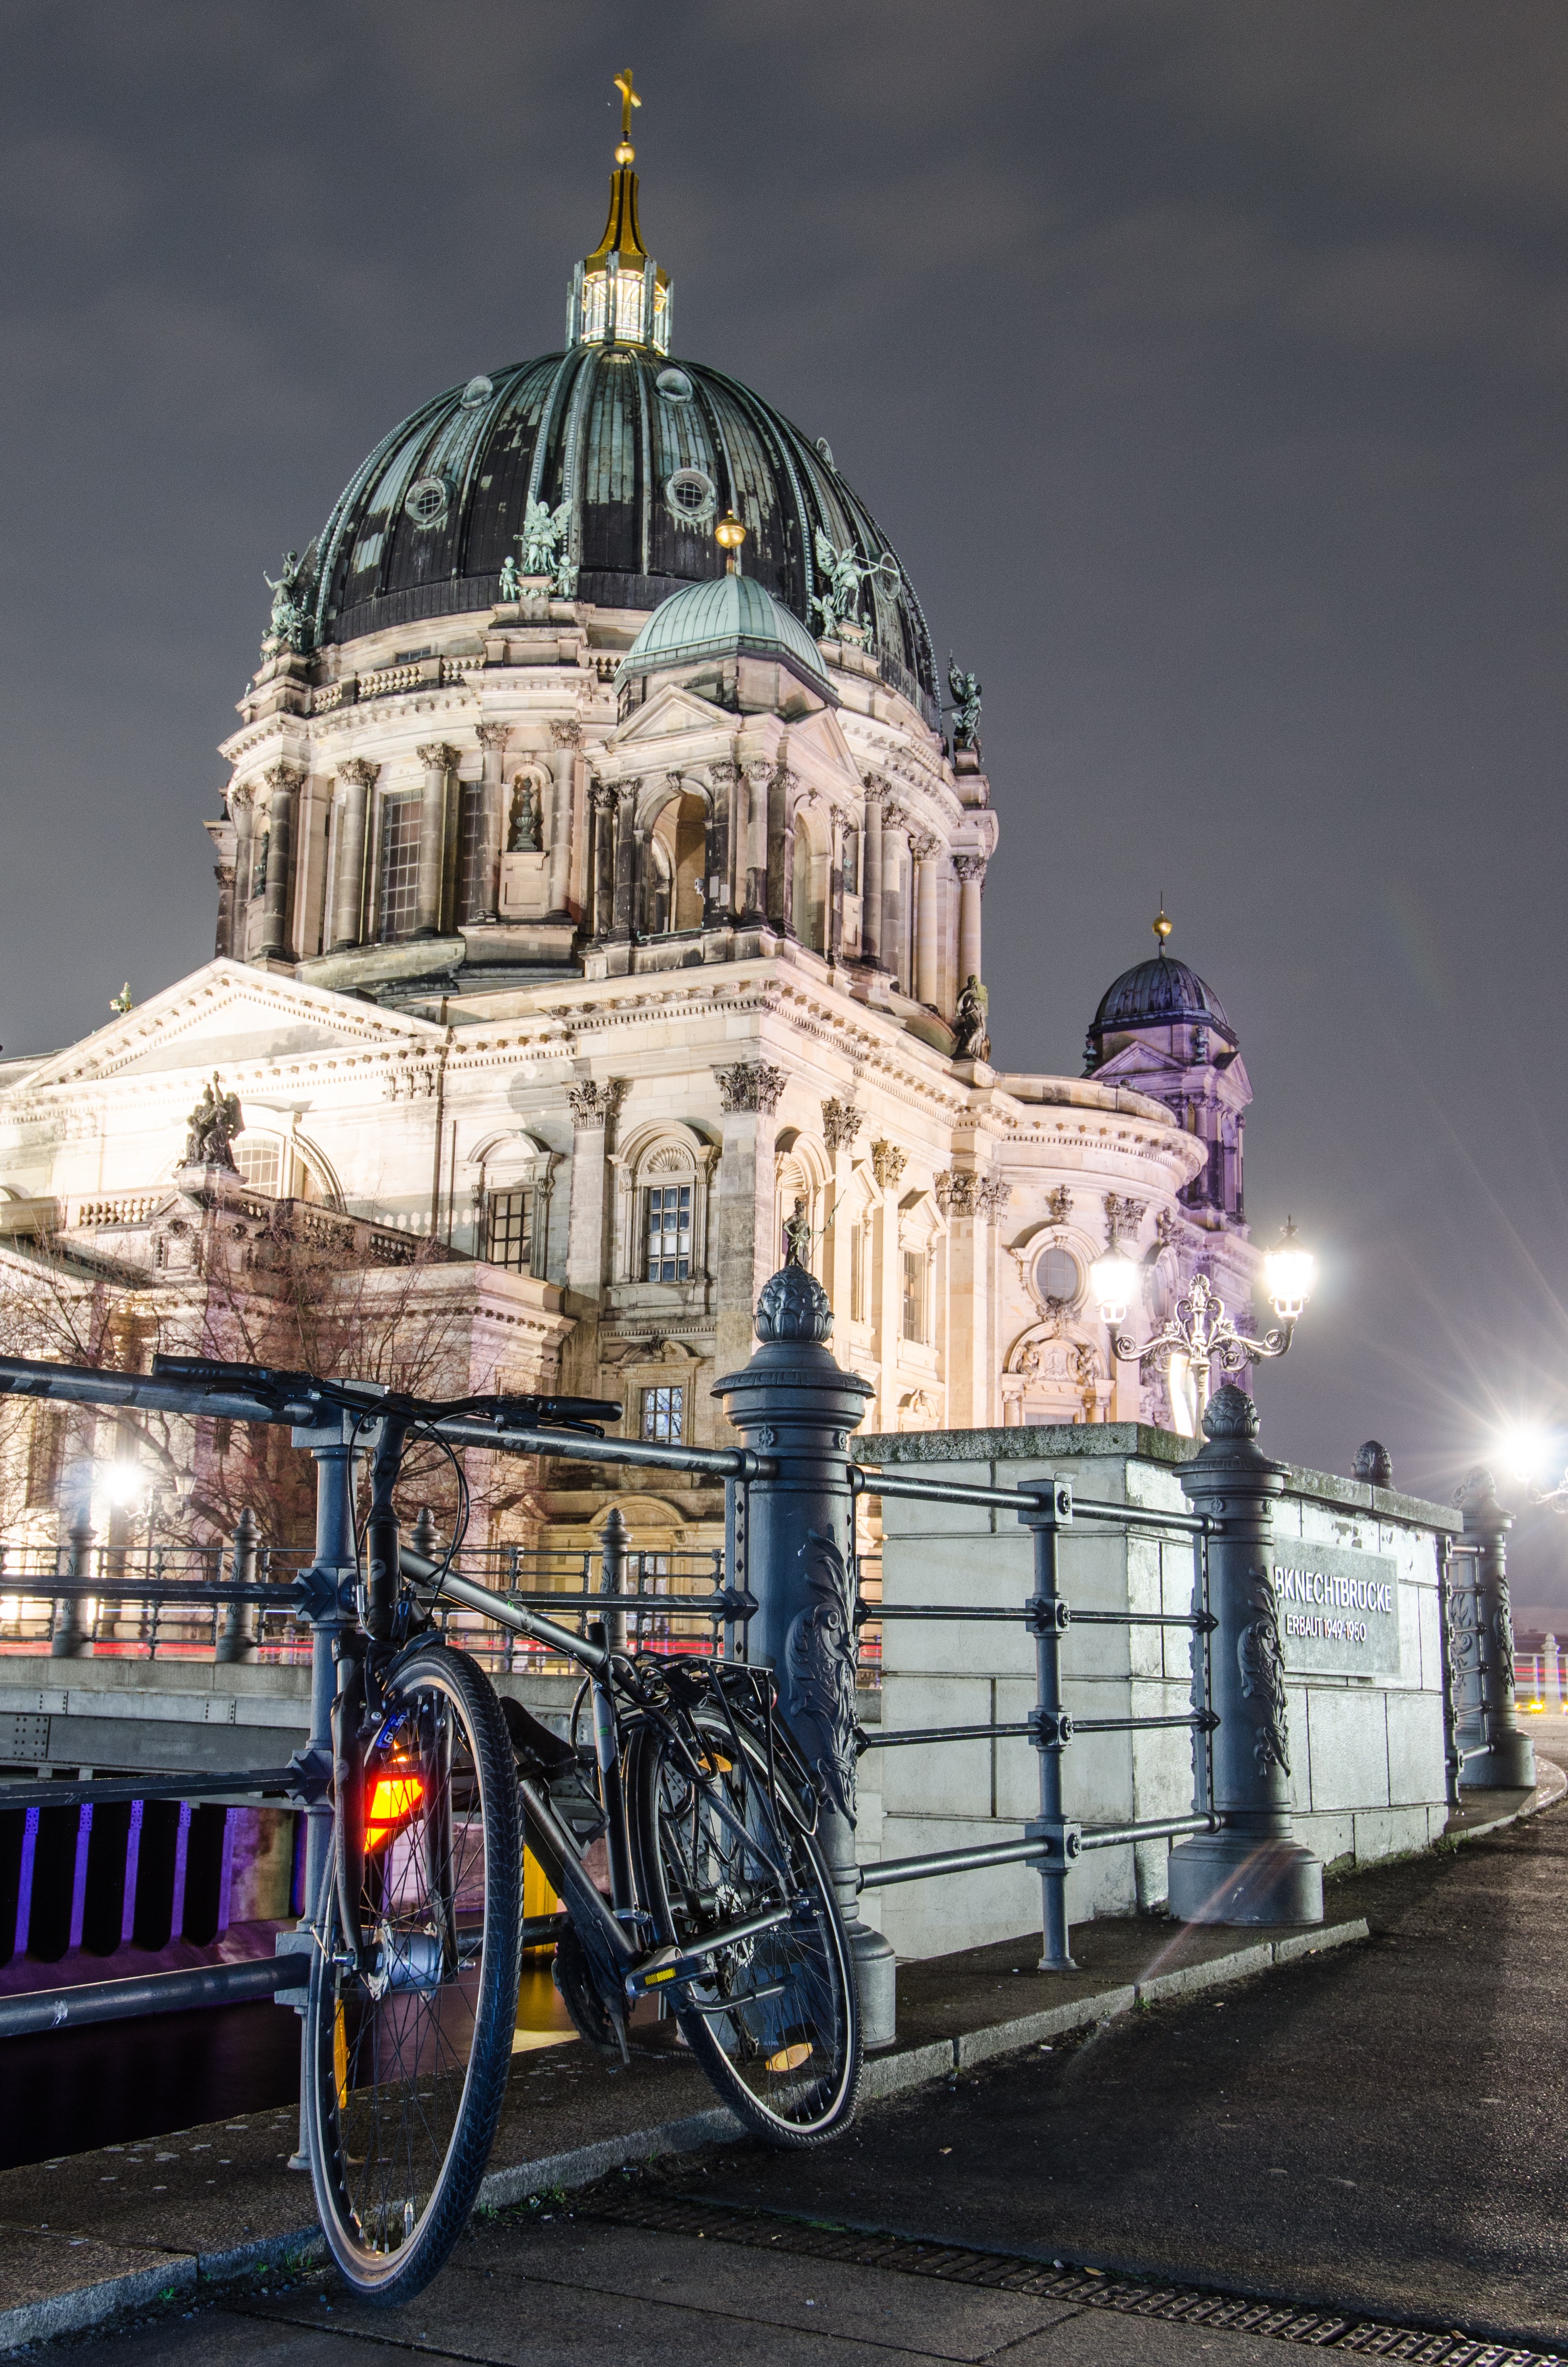
night, bike, city, cityscape, transport, vehicle, landmark, church, tourism, lighting, lights, clouds, lanterns, berlin, dom, spree, berlin cathedral, urban area